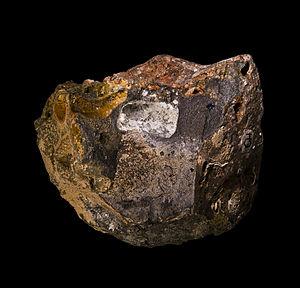
Laurionite Localité
Une géode est une cavité rocheuse tapissée de cristaux et d'autres matières minérales. Ce n'est pas vraiment un minéral mais une composition de formations magmatiques, cristallines et/ou sédimentaires. Largement répandues à travers toute la planète, les géodes sont la source principale des minéraux des collections minéralogiques car c'est un milieu optimal pour diverses formations minérales.